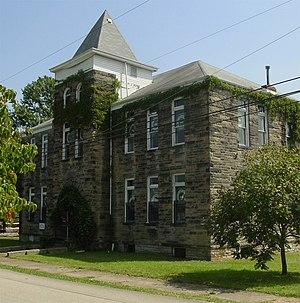
Greensboro est un borough situé à l'est du comté de Greene, en bordure de la rivière Monongahela, en Pennsylvanie, aux États-Unis. En 2010, il comptait une population de 260 habitants. Fondée en 1781, la localité est baptisée en mémoire du major général Nathanael Greene. Le borough est incorporé le 13 janvier 1879.